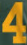
Number: 4